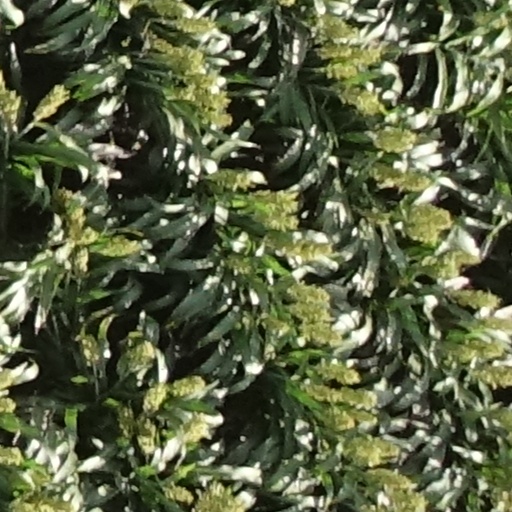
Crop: sorghum